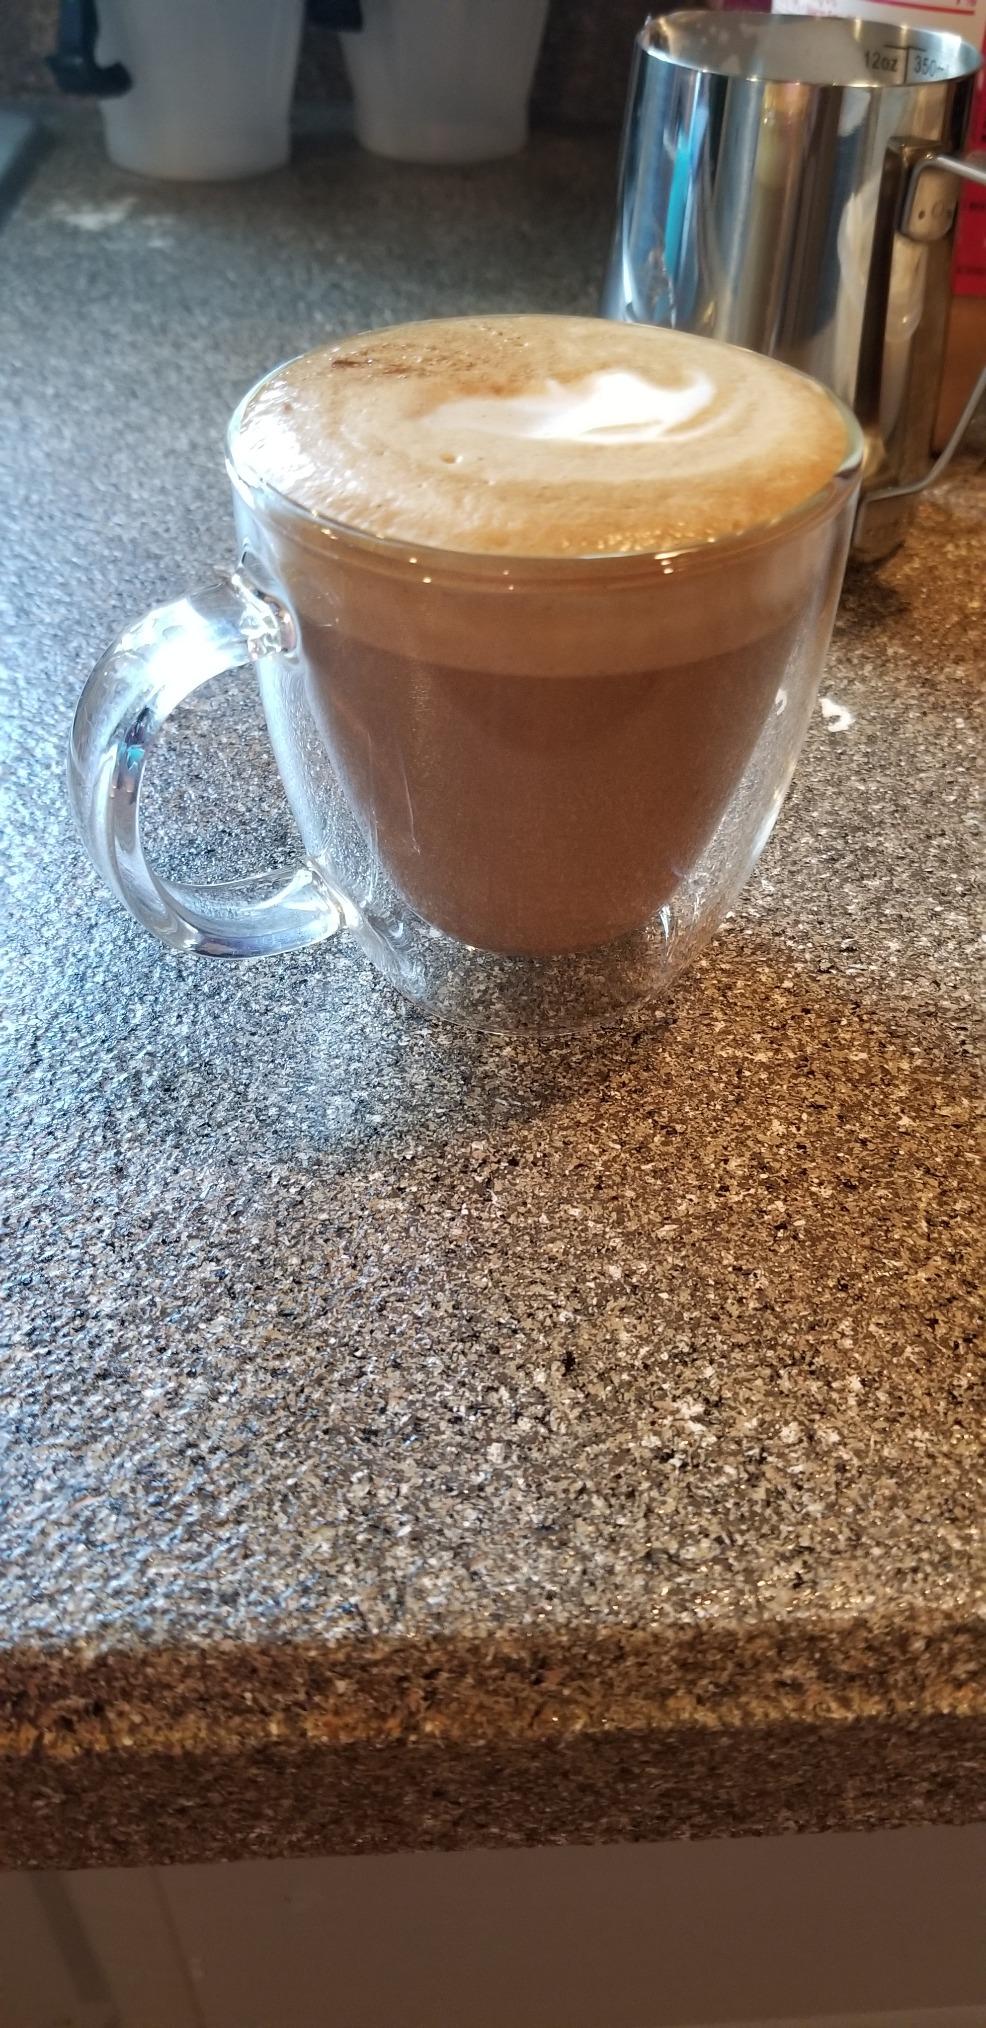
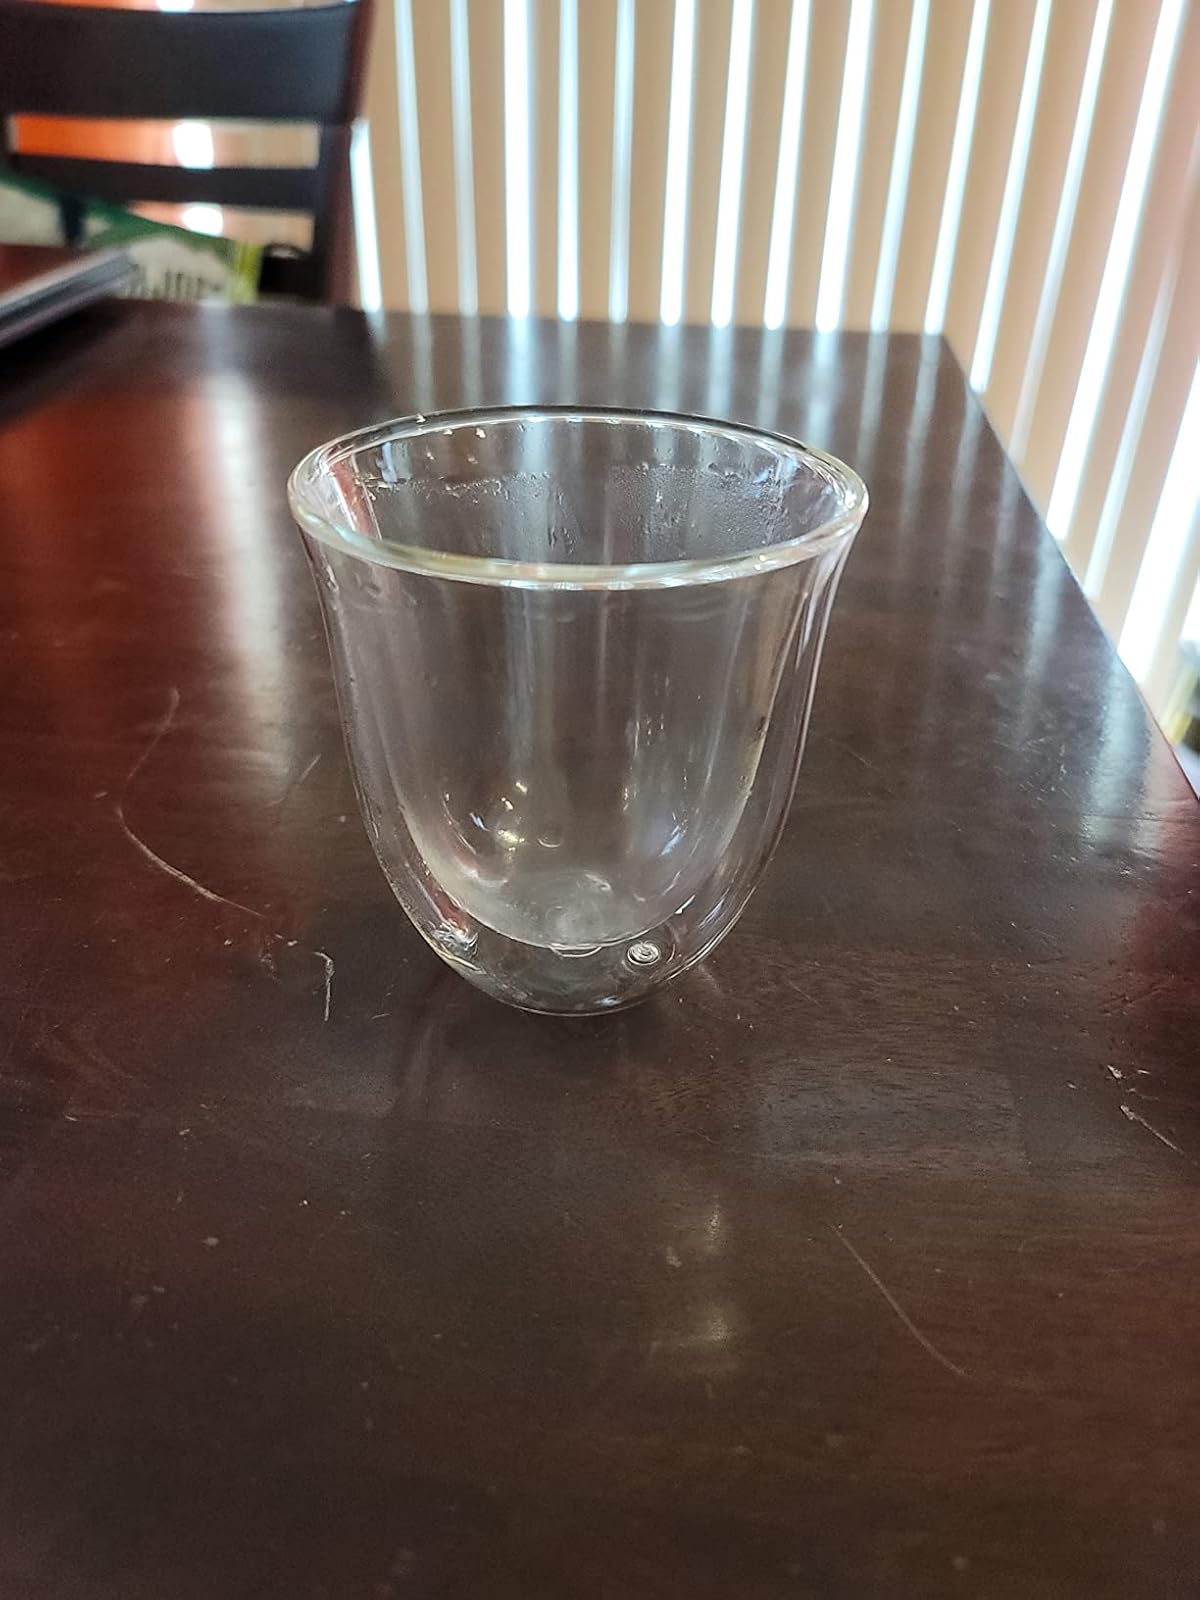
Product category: items_mug
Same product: no